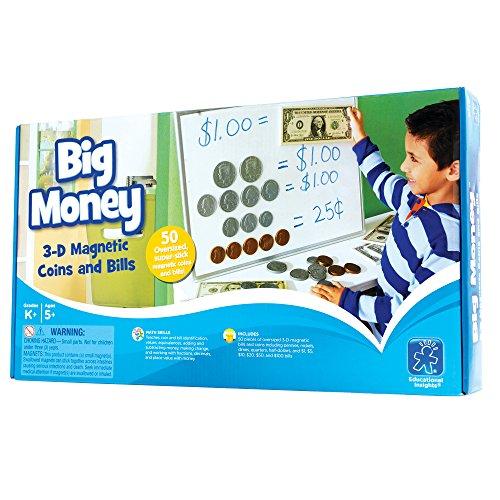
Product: Educational Insights Big Money 3-D Magnetic Coins and Bills
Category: Toys & Games | Dress Up & Pretend Play | Pretend Play | Money & Banking
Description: Oversized, realistic-looking magnetic money is perfect for visualization of money math.
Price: $20.49
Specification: ProductDimensions:16x9x2.4inches|ItemWeight:2pounds|ShippingWeight:2.5pounds(Viewshippingratesandpolicies)|DomesticShipping:ItemcanbeshippedwithinU.S.|InternationalShipping:ThisitemcanbeshippedtoselectcountriesoutsideoftheU.S.LearnMore|ASIN:B000I3G0SU|Itemmodelnumber:3063|Manufacturerrecommendedage:5-10years